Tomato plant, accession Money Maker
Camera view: bottom (45 deg); turntable rotation: 30 degrees
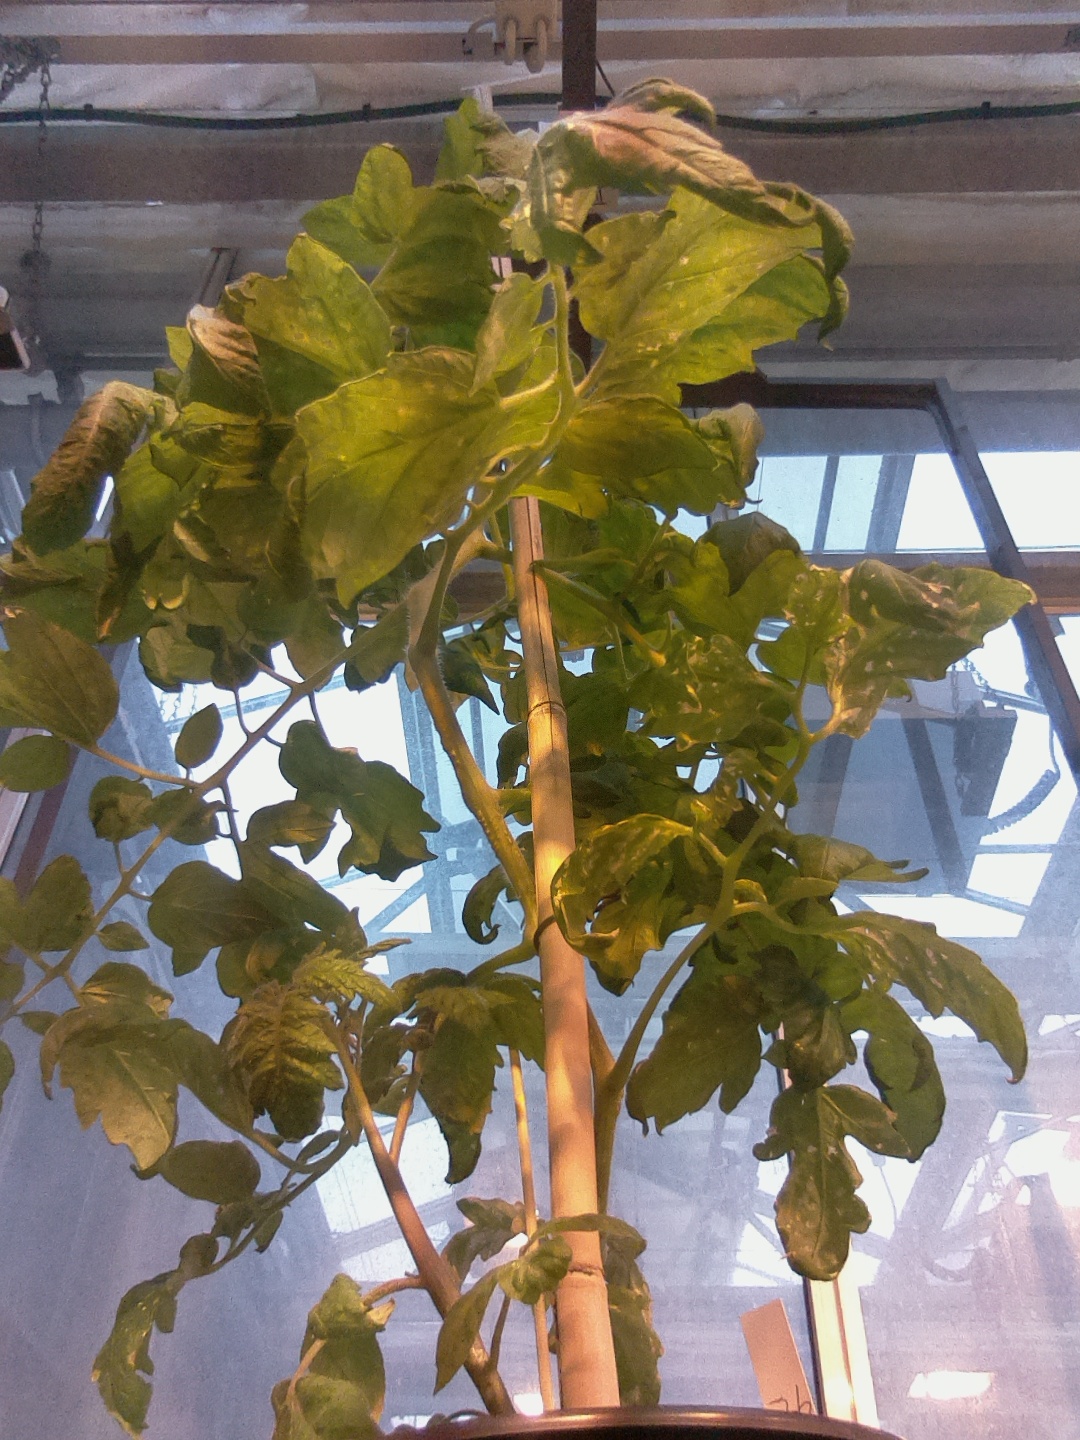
BBCH growth stage 64: 40%-50% of flowers open